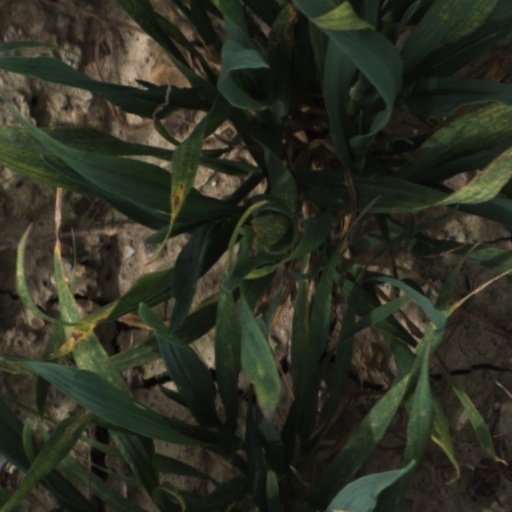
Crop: wheat